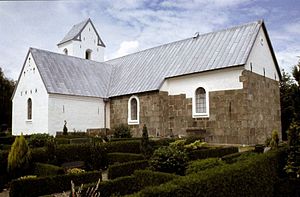
Horsens Kirke
Horsens Kirke
Horsens Kirke i Danmark. Horsens kirke (Kær hr.)
Horsens Kirke ligger i byen Langholt, Horsens Sogn, Aalborg Kommune; indtil Kommunalreformen i 1970 lå det i Kær Herred, Horsens-Hammer Kommune, Ålborg Amt.